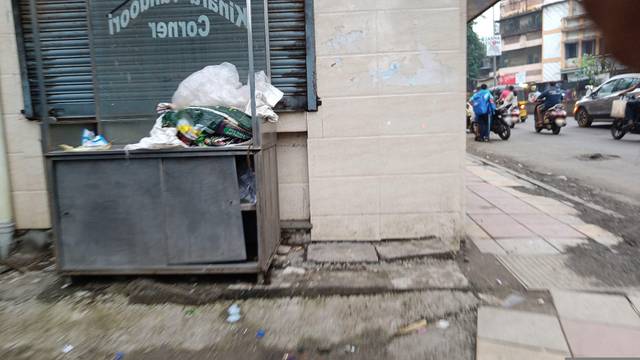
Region: India
Coordinates: 19.216, 73.096